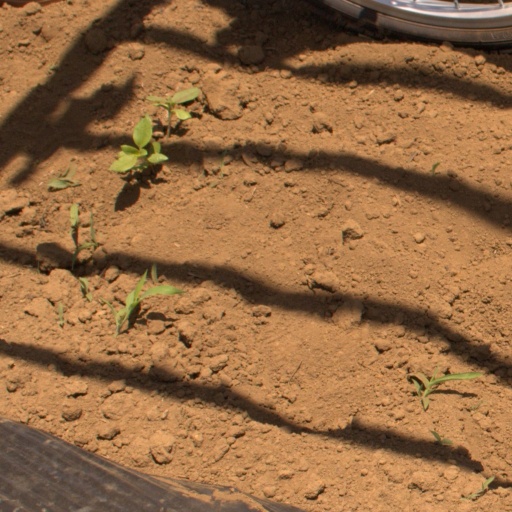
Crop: Jerusalem artichoke